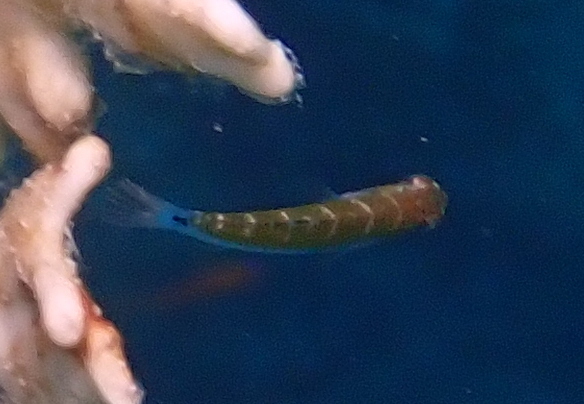
Thalassoma lunare (Moon Wrasse)